1979 Daytona 500

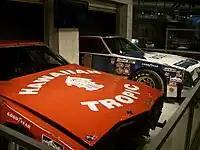
The cars of Cale Yarborough and Donnie Allison from the 1979 Daytona 500 in the NASCAR Hall of Fame.

Ken Squier: "Stand by, stand by for a photo finish. Two of the greatest fiddling here, fidgeting with first place, passing some of the stragglers; this is the last lap. Trying to take it home, it's all come down to this. Out of turn two, Donnie Allison in first. Where will Cale make his move?" "(Yarborough attempts to slingshot)" "He comes to the inside. Donnie Allison throws the block." "(The two cars collide and hit the wall)" "Cale hits him! He slides! Donnie Allison slides! They hit again! They drive up the turn! They're hitting the wall! They're head onto the wall! They slide down to the inside. Let's watch those third-place cars. They're out of it! Who is going to win? Coming down third place, they're coming around for the finish between A. J. Foyt and Richard Petty. Down the back straightaway come the leaders now. Two cars are out."